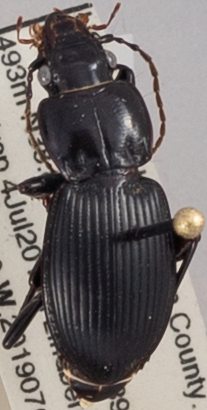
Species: Cyclotrachelus sigillatus
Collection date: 2019-07-04
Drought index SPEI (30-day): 0.17
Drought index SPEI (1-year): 2.09
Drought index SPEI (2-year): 2.09